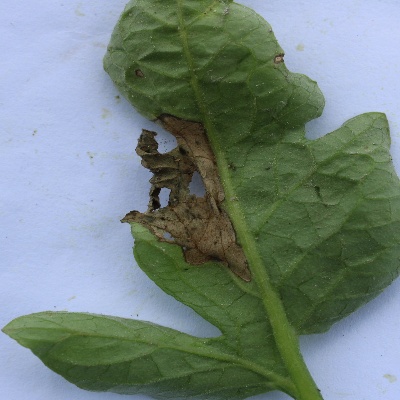
Crop: Tomato
Condition: verticulium wilt